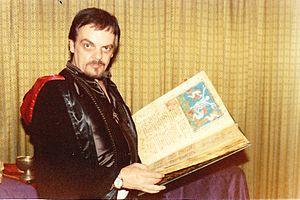
Photo de Tony Andruzzi prise par Roy Miller, photographe/magicien lors du Psychic Entertainers Associations' Meeting of the Minds
Antonio C. « Tony » Andruzzi, alias Tom Palmer, alias Masklyn ye Mage, alias Daemon Ecks, est un illusionniste américain né le 22 mai 1925 et mort le 21 décembre 1991, surtout connu comme l'un des principaux acteurs du mouvement magie bizarre.